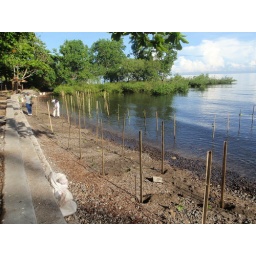
Wooden stakes indicate locations both on the beach and in the water where mangrove seedlings will be planted.